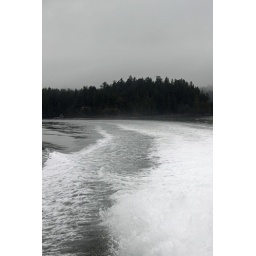
Off bear watching - wake left by our boat in Clayoquot Sound